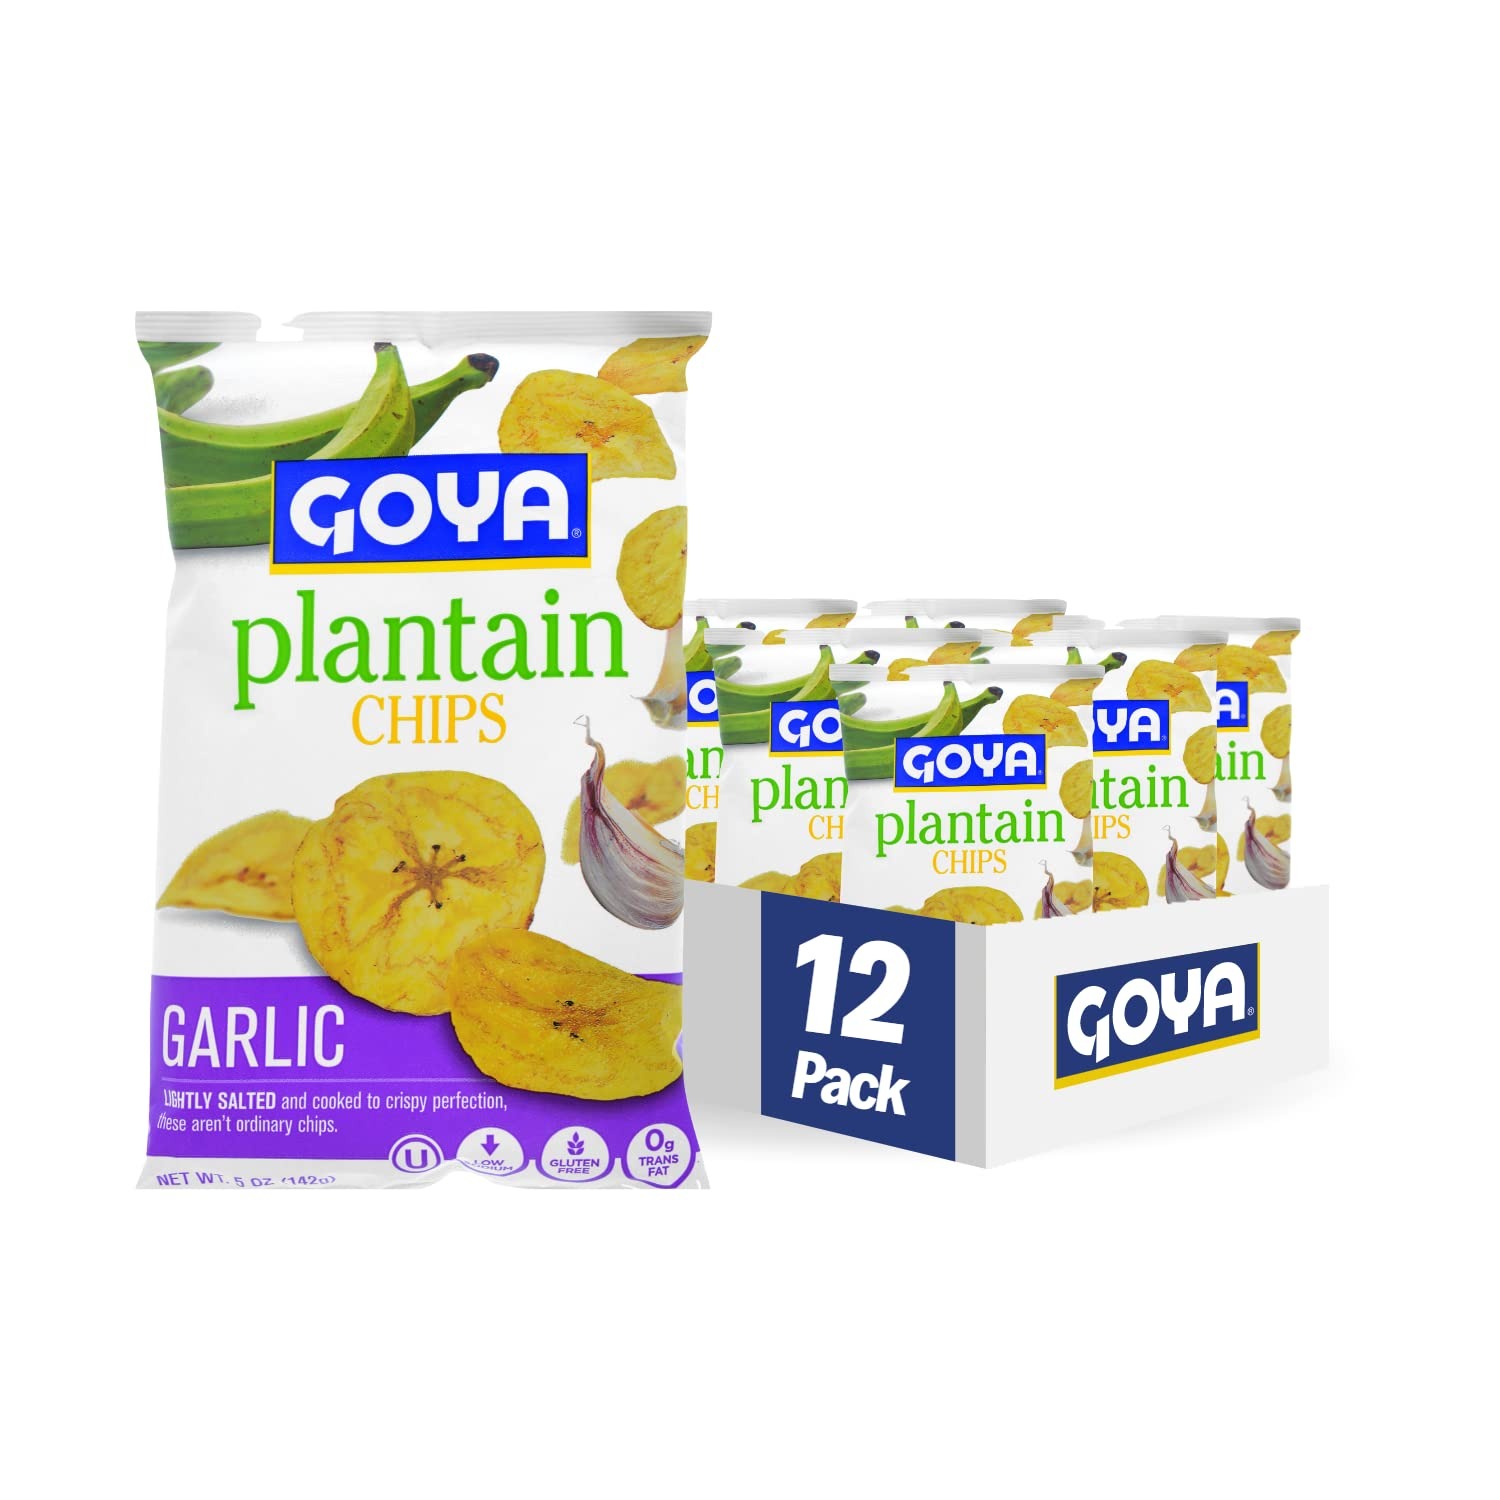
Item Name: Goya Foods Plantain Chips, Garlic, 5 Ounce (Pack of 12)
Bullet Point: Goya Foods Plantian Garlic Chips, 5-Ounce (Pack of 12)
Value: 60.0
Unit: Ounce

Price: 3.39